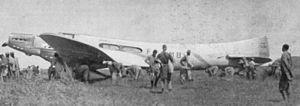
L'""Arc-en-Ciel"", le 14 juin 1934, atterrit pour première fois à Fernando de Noronha"
René Couzinet, né le 20 juillet 1904 à Saint-Martin-des-Noyers en Vendée et mort le 16 décembre 1956 à Paris XVIᵉ, est un ingénieur en aéronautique français et un constructeur d'avions.